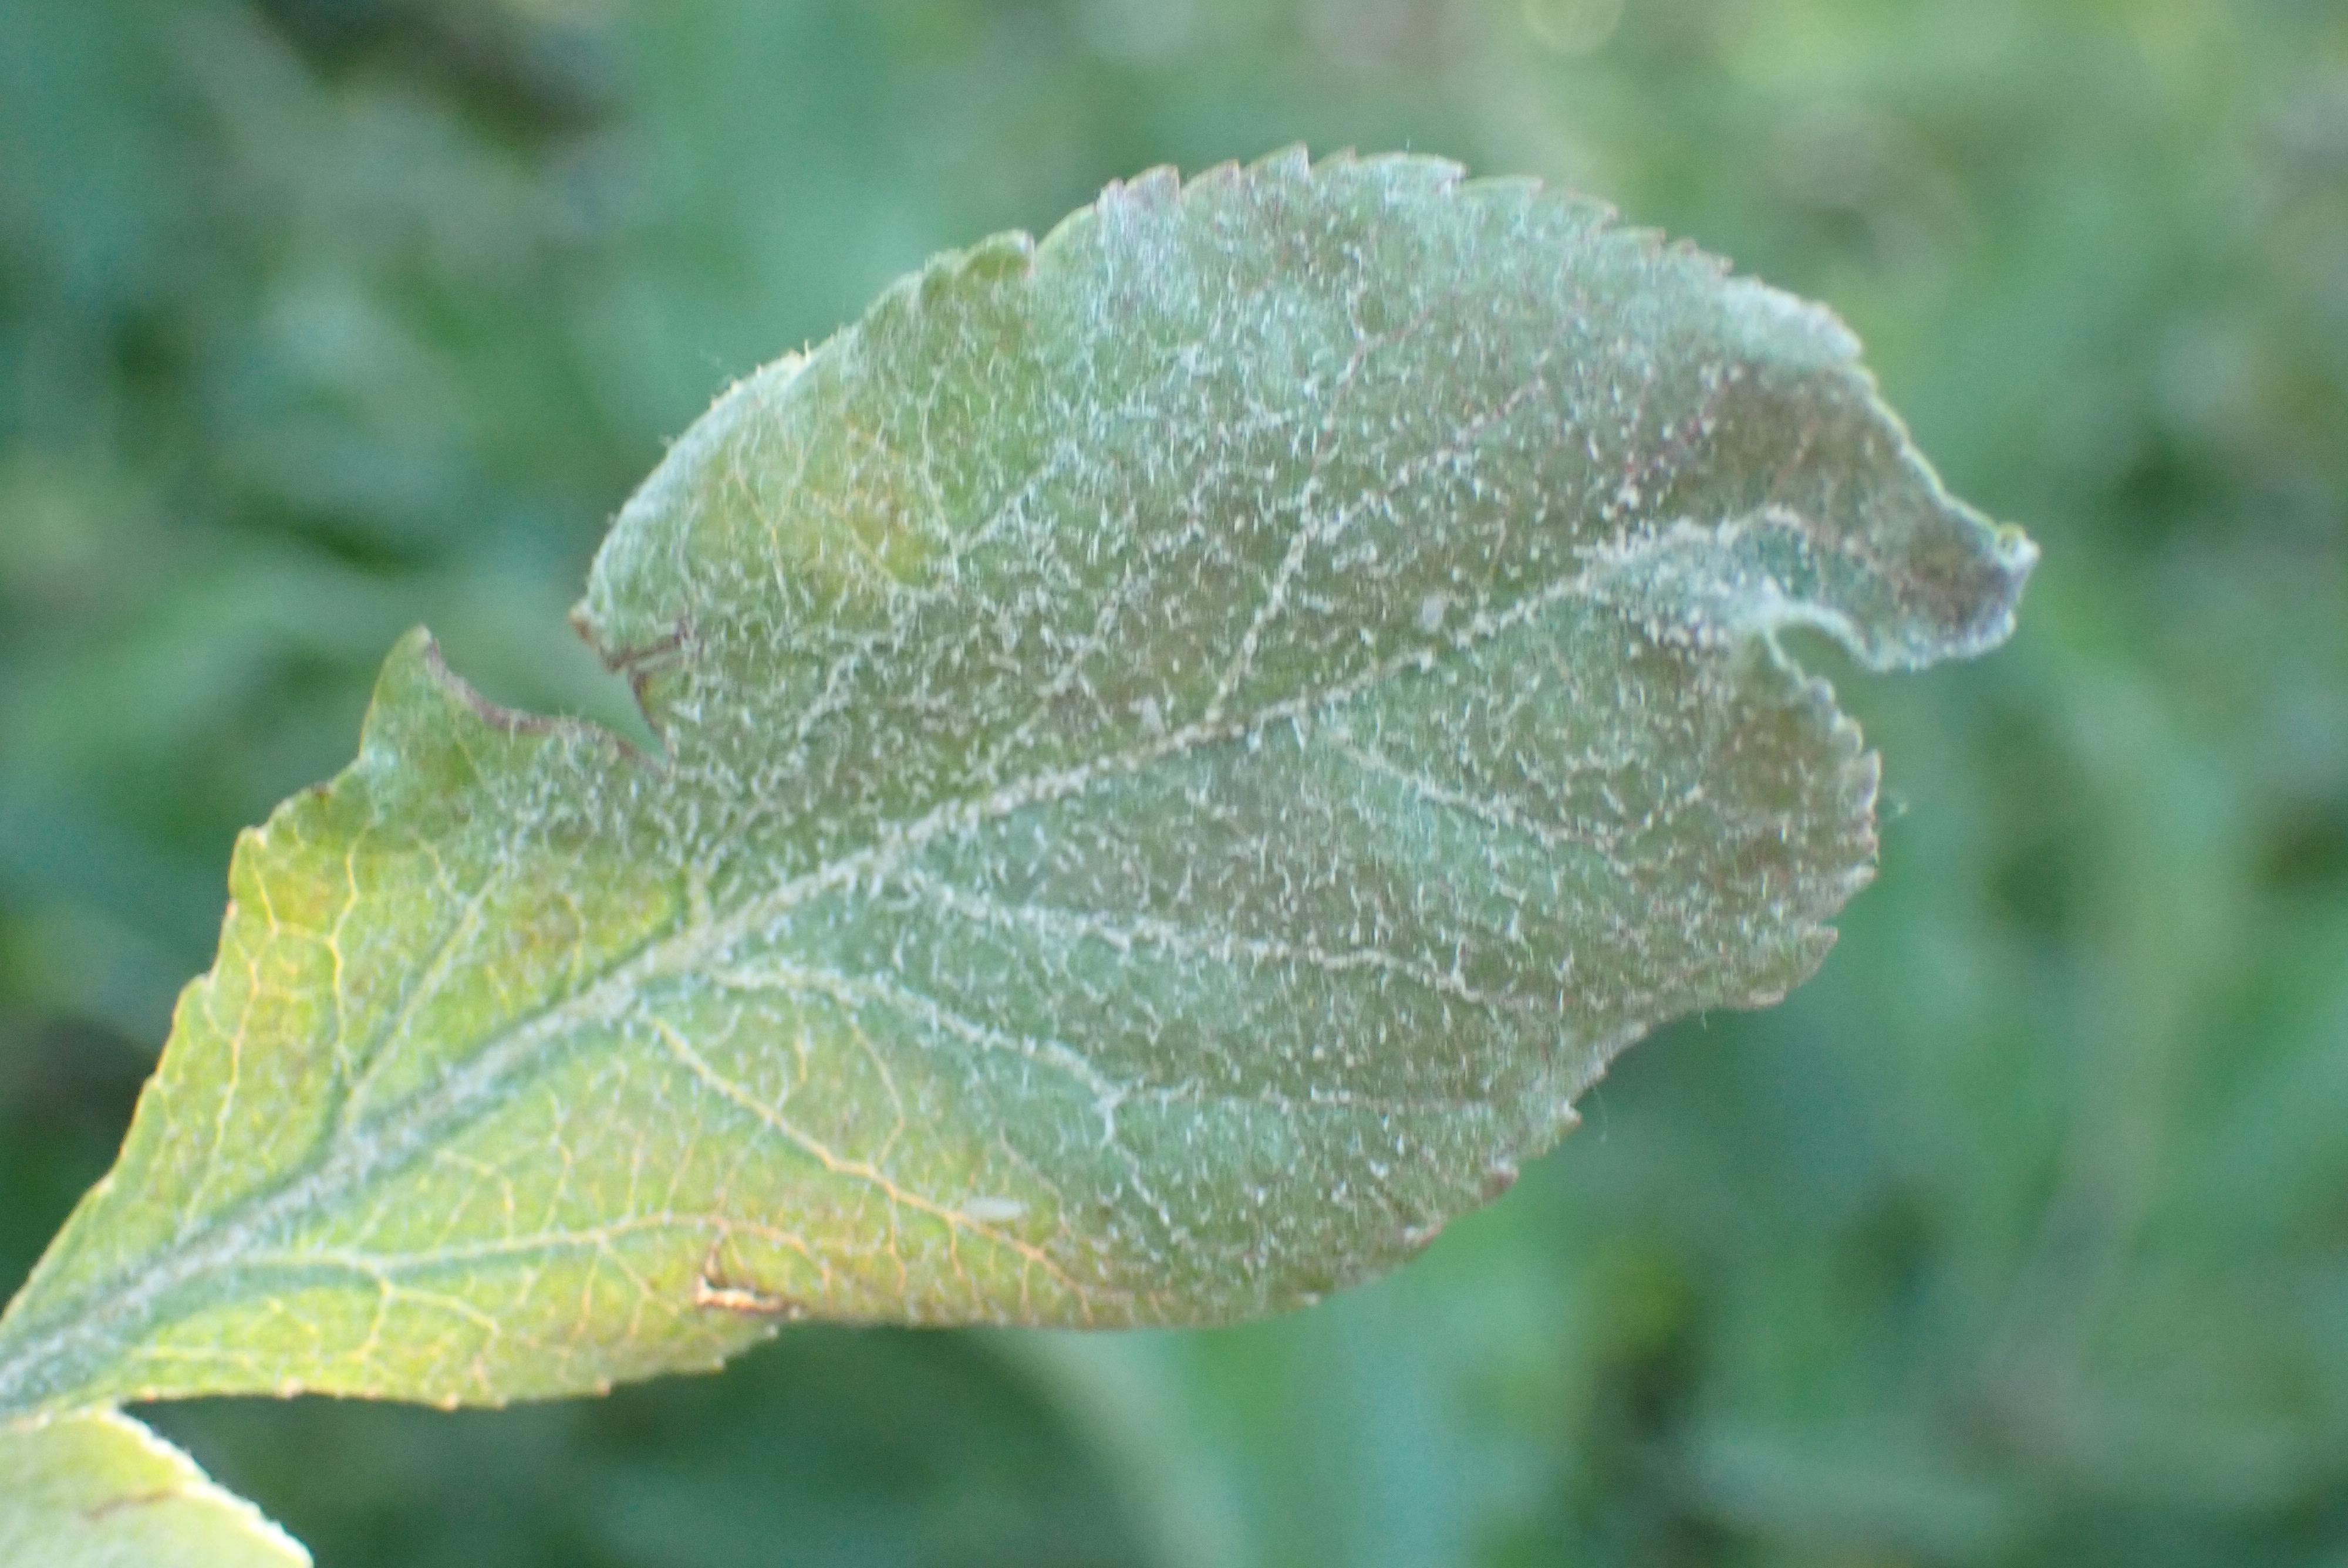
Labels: powdery_mildew